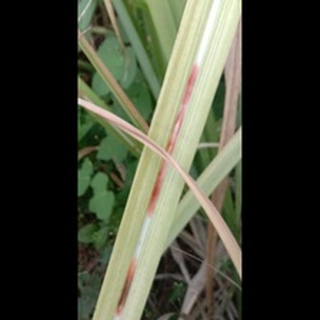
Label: sugarcane_red_rot